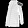
Label: Coat